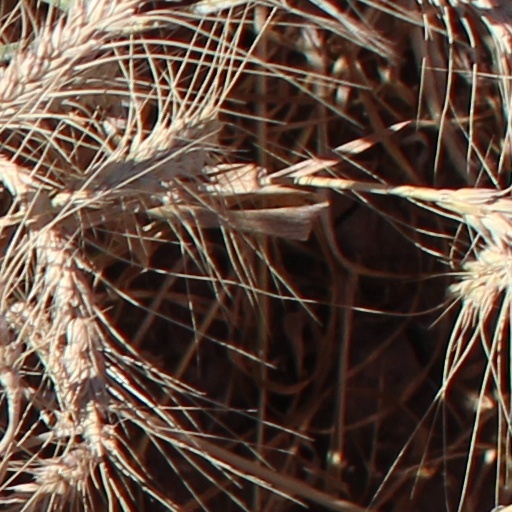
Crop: wheat